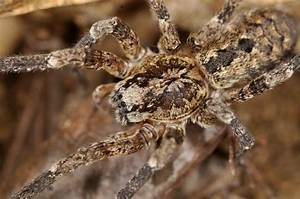
Label: spider